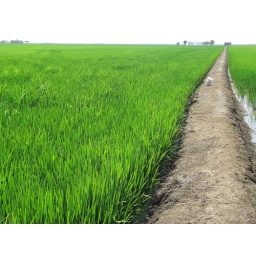
the lush green of young rice plants in the Ebro delta- a pic from last spring-